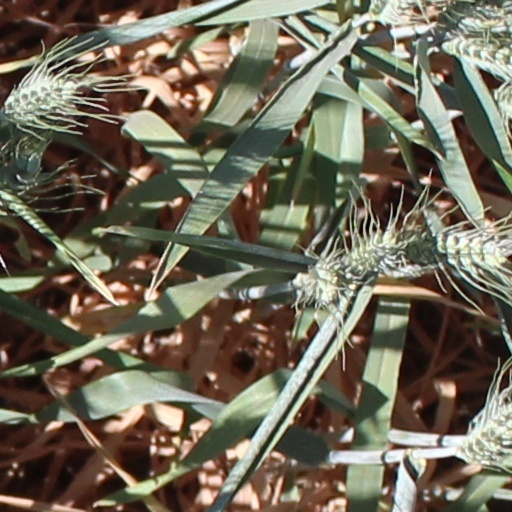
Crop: wheat